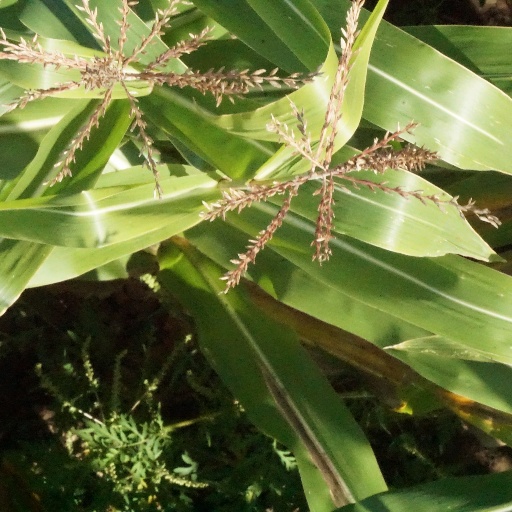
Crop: maize; corn